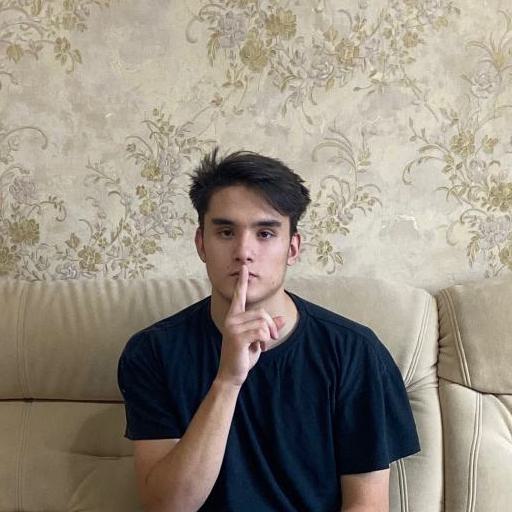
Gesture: mute